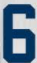
Number: 6